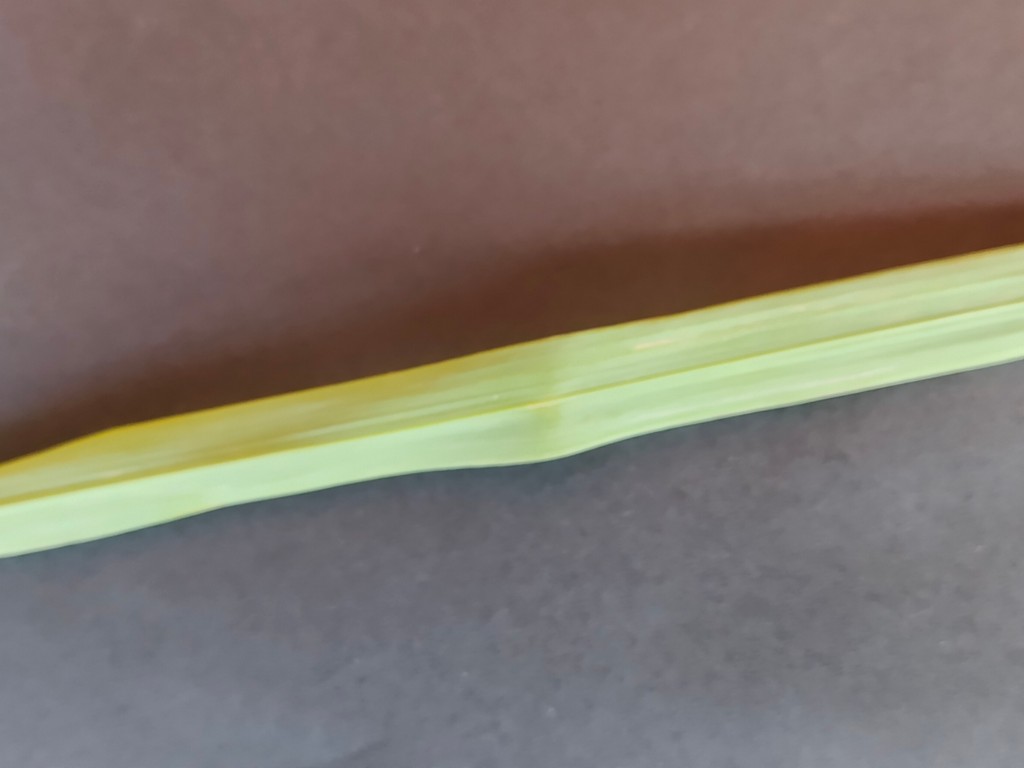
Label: Healthy